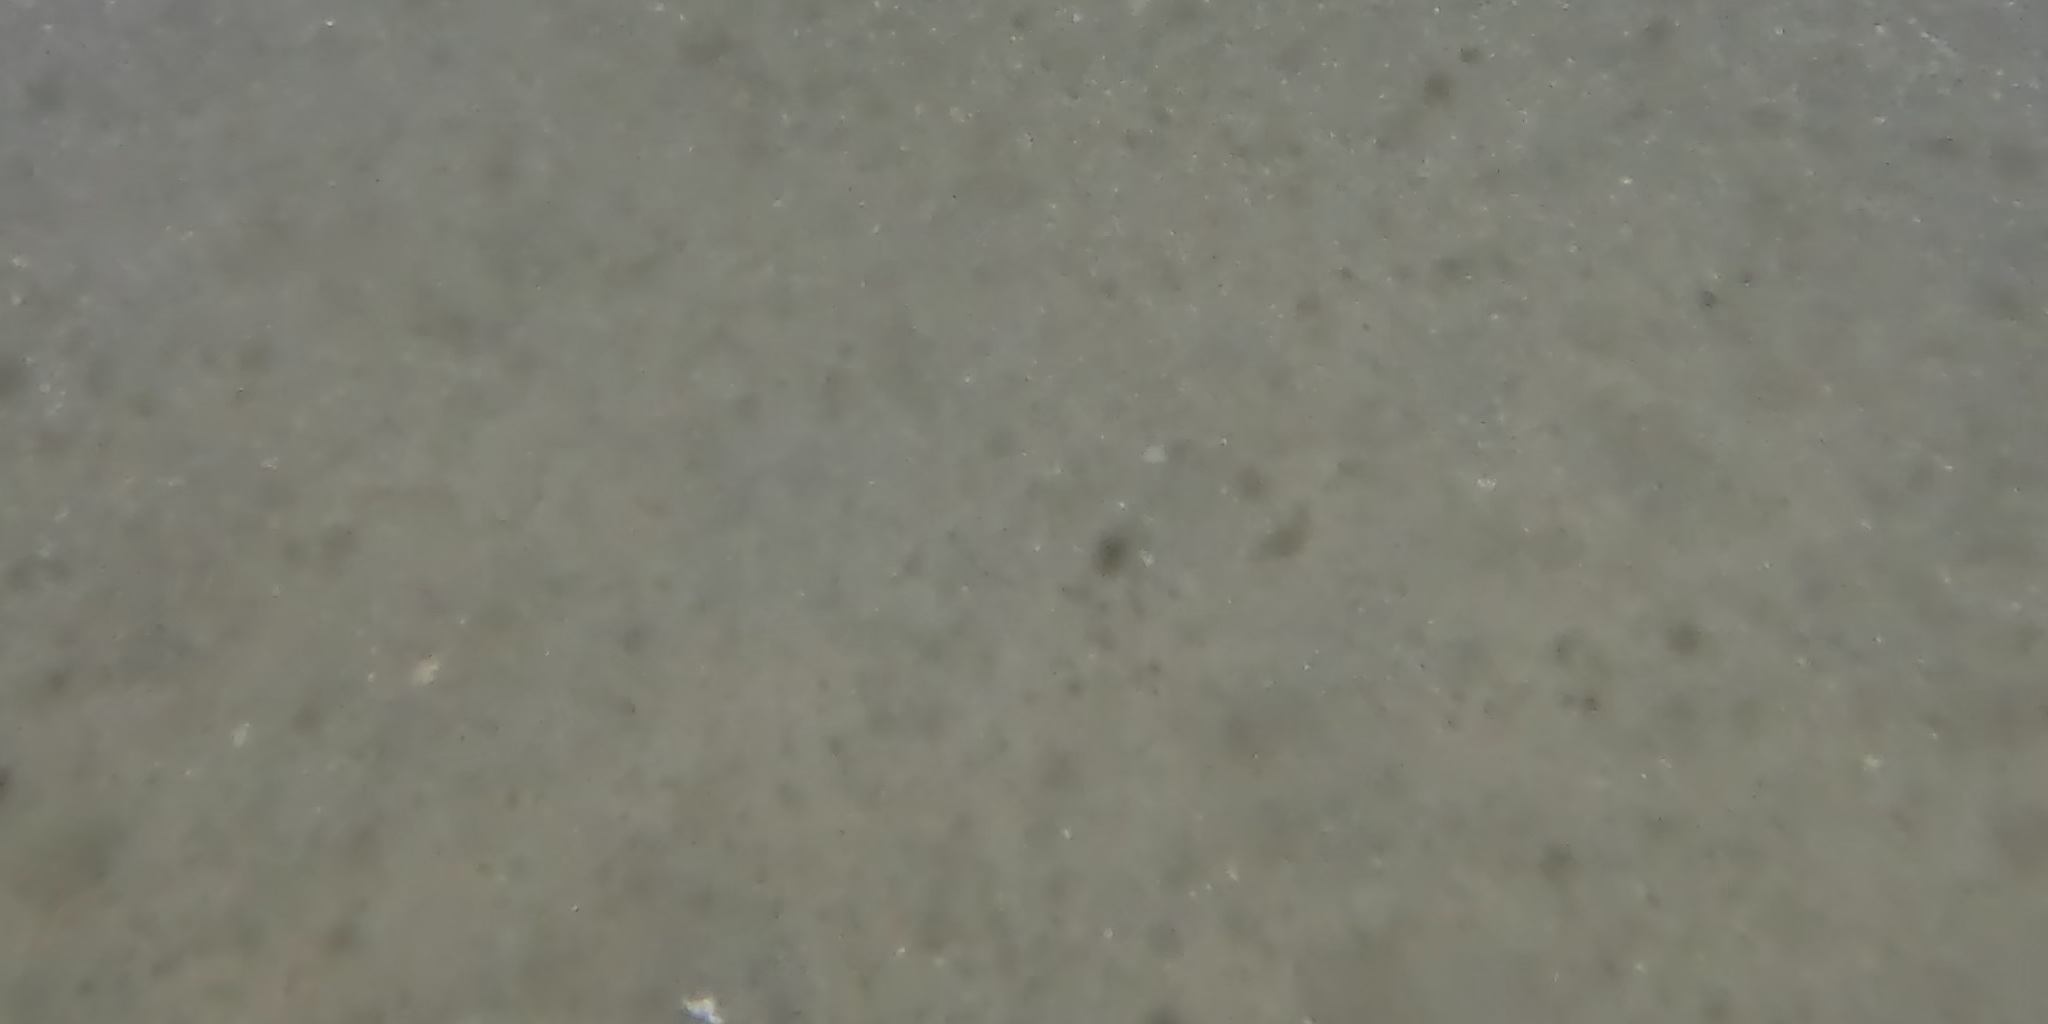
Seabed habitat: sand